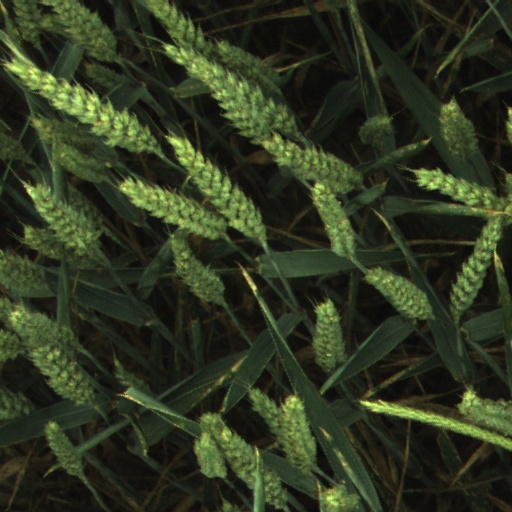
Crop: wheat